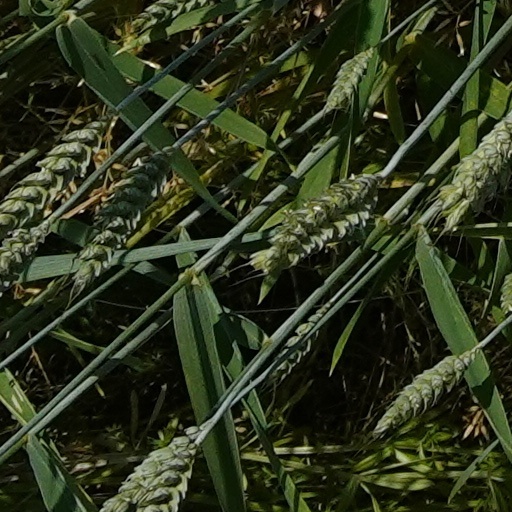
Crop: wheat